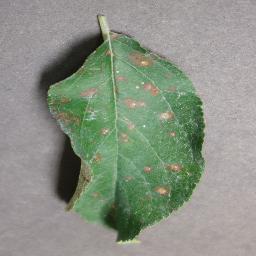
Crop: apple
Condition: cedar_rust